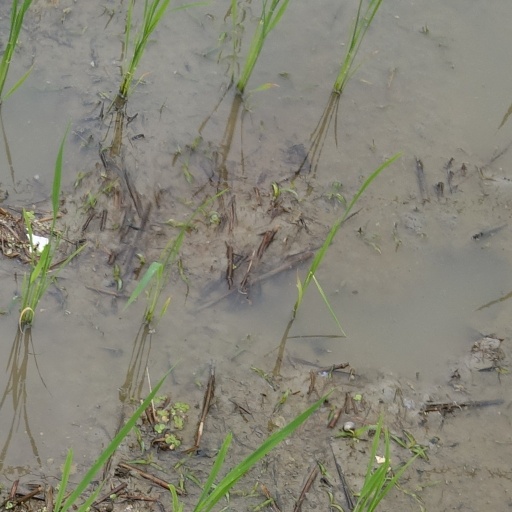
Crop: rice